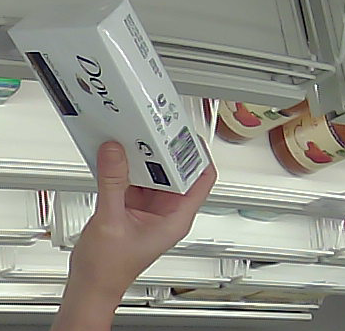
Product: dove_soap